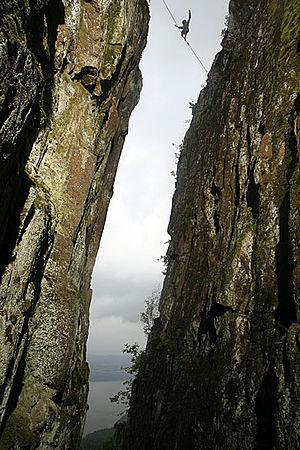
Photo perso d'un highline
Un « sport extrême » est une expression désignant une activité sportive particulièrement dangereuse pouvant exposer à des blessures graves ou à la mort en cas d'erreur dans son exécution. Il peut se pratiquer en milieu aquatique, dans le ciel ou sur terre et implique souvent vitesse, hauteur, engagement physique, ainsi qu'un matériel spécifique.